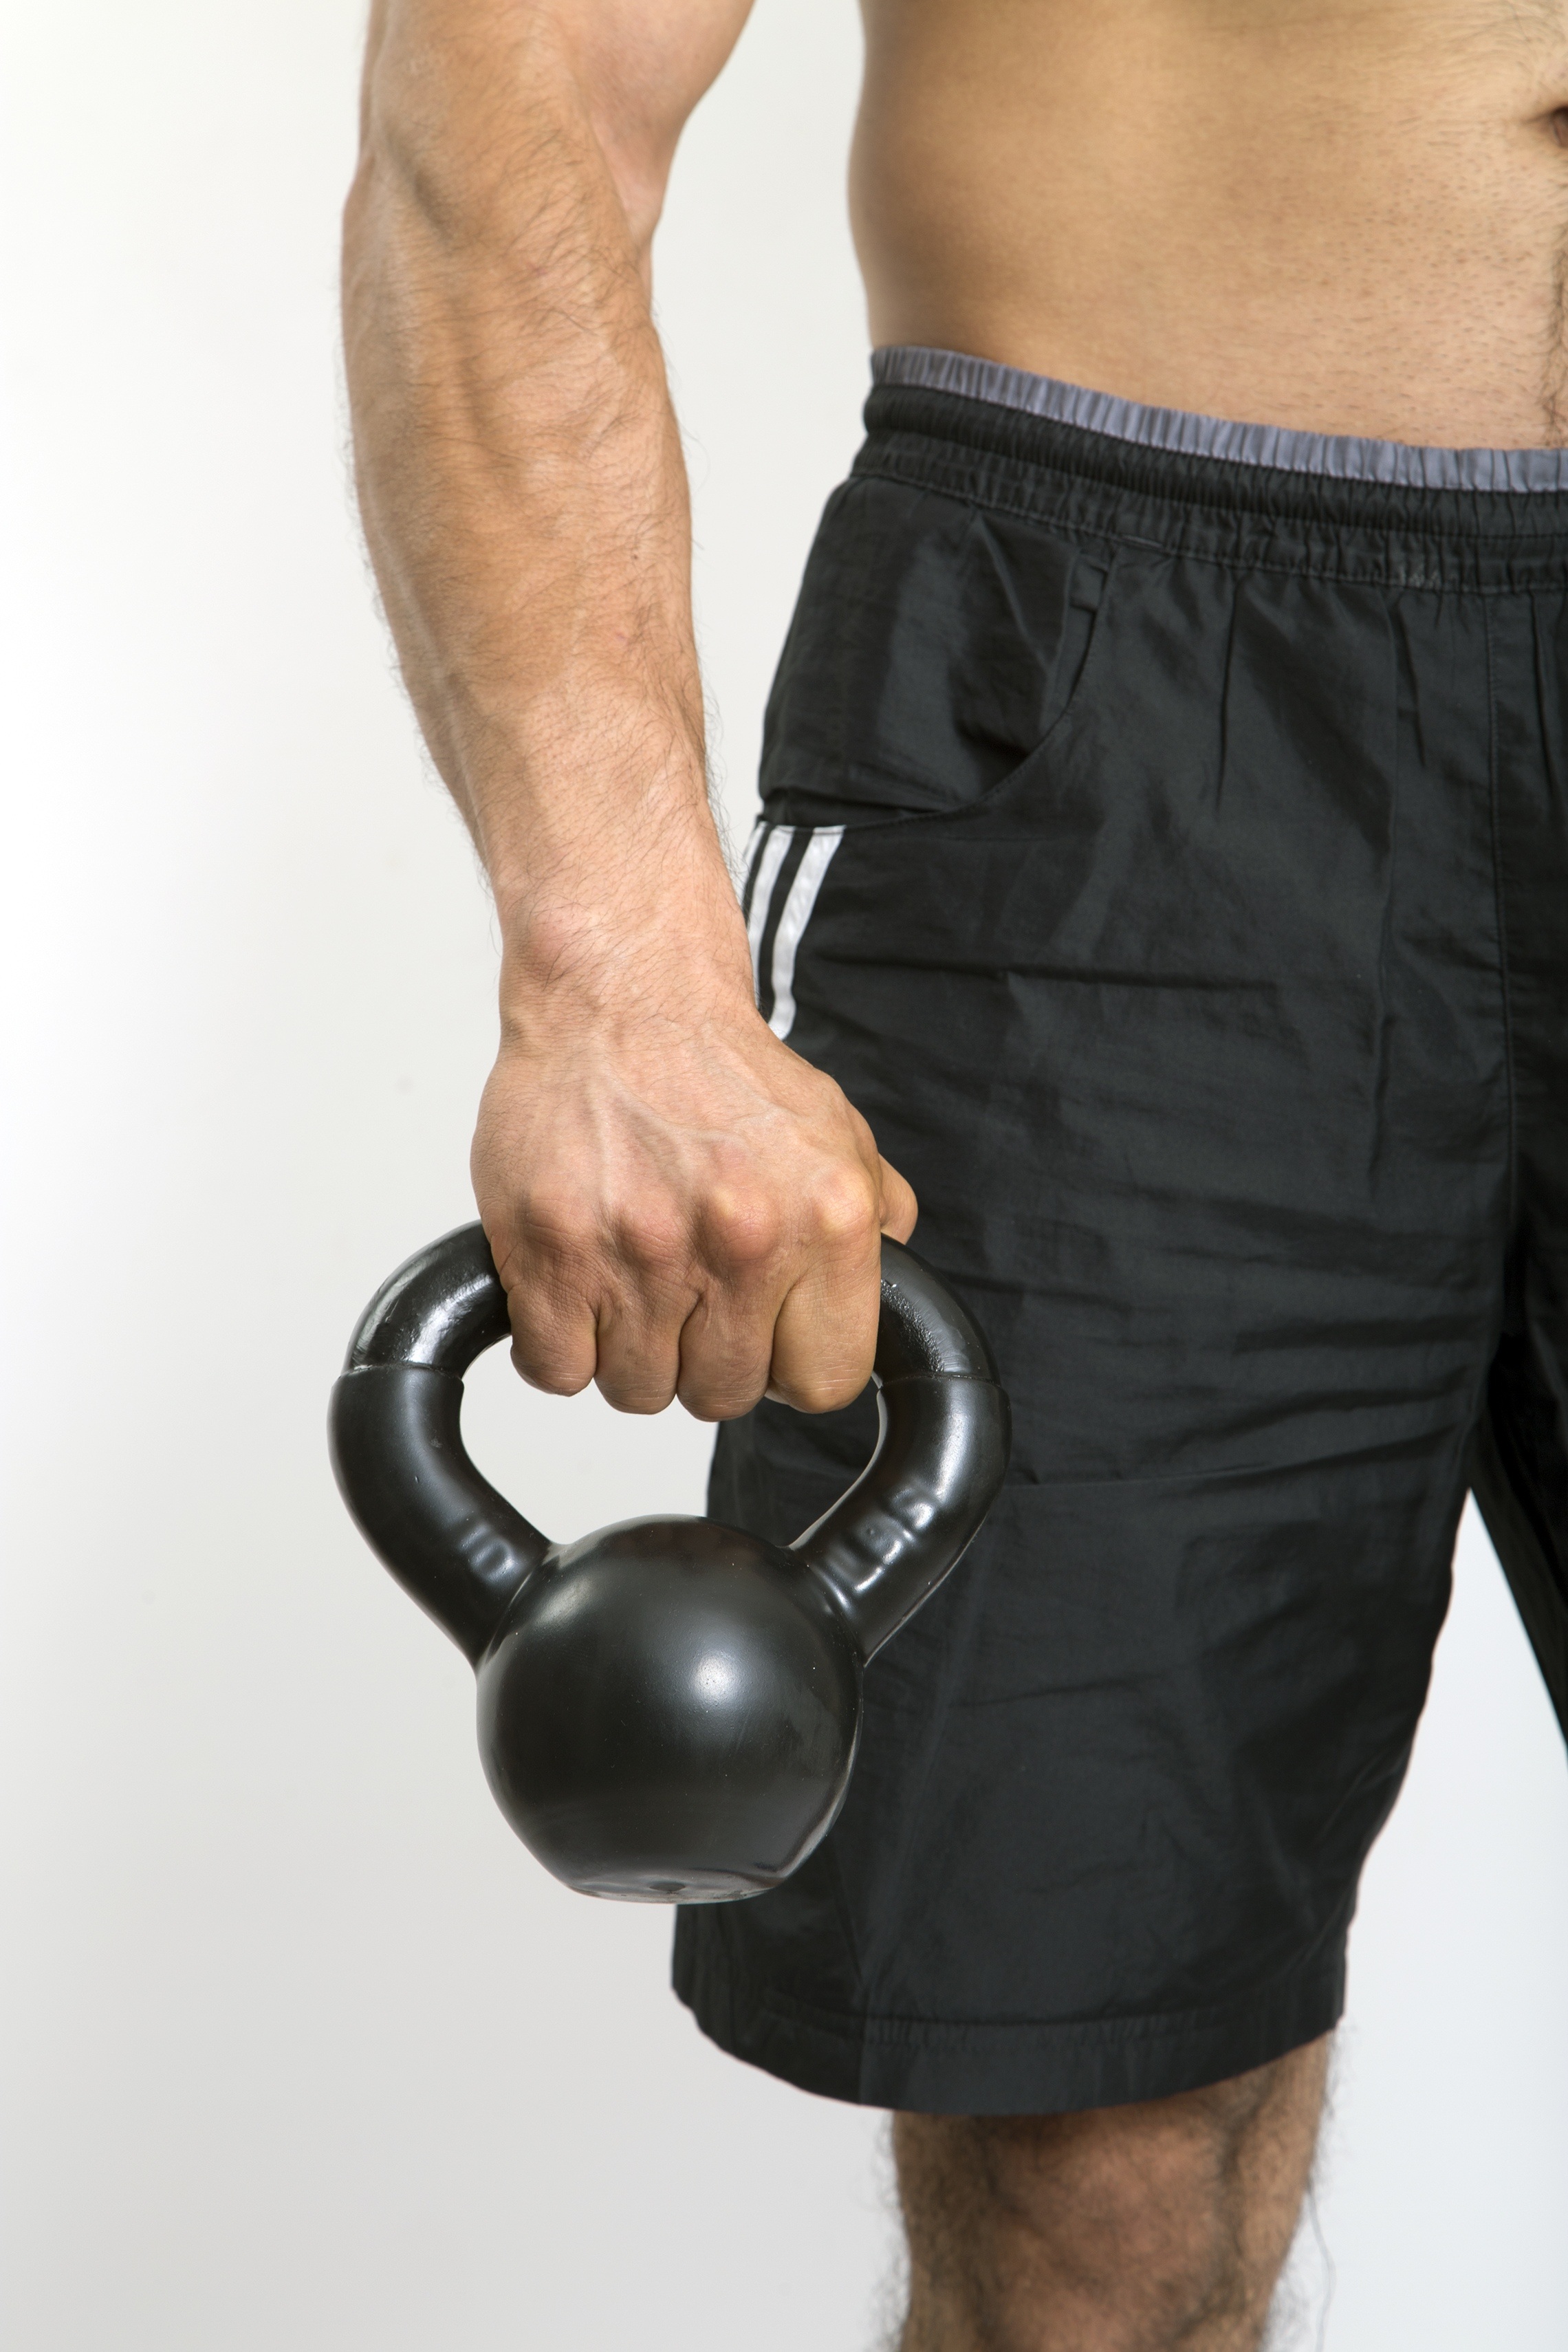
hand, sport, trunk, leg, clothing, arm, muscle, human body, thigh, body, pocket, abdomen, kettlebell, active undergarment, strong arm